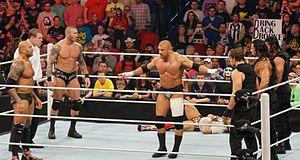
The Authority était un clan de catcheurs heel travaillant à la World Wrestling Entertainment, créé par Triple H après avoir aidé Randy Orton à remporter le WWE Championship contre Daniel Bryan à SummerSlam 2013.